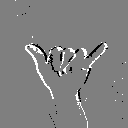
ASL letter: y